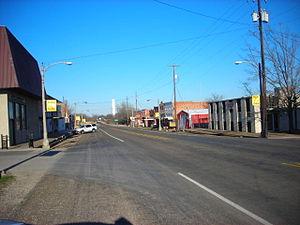
Coolidge est une ville située au nord du comté de Limestone, au Texas, aux États-Unis.